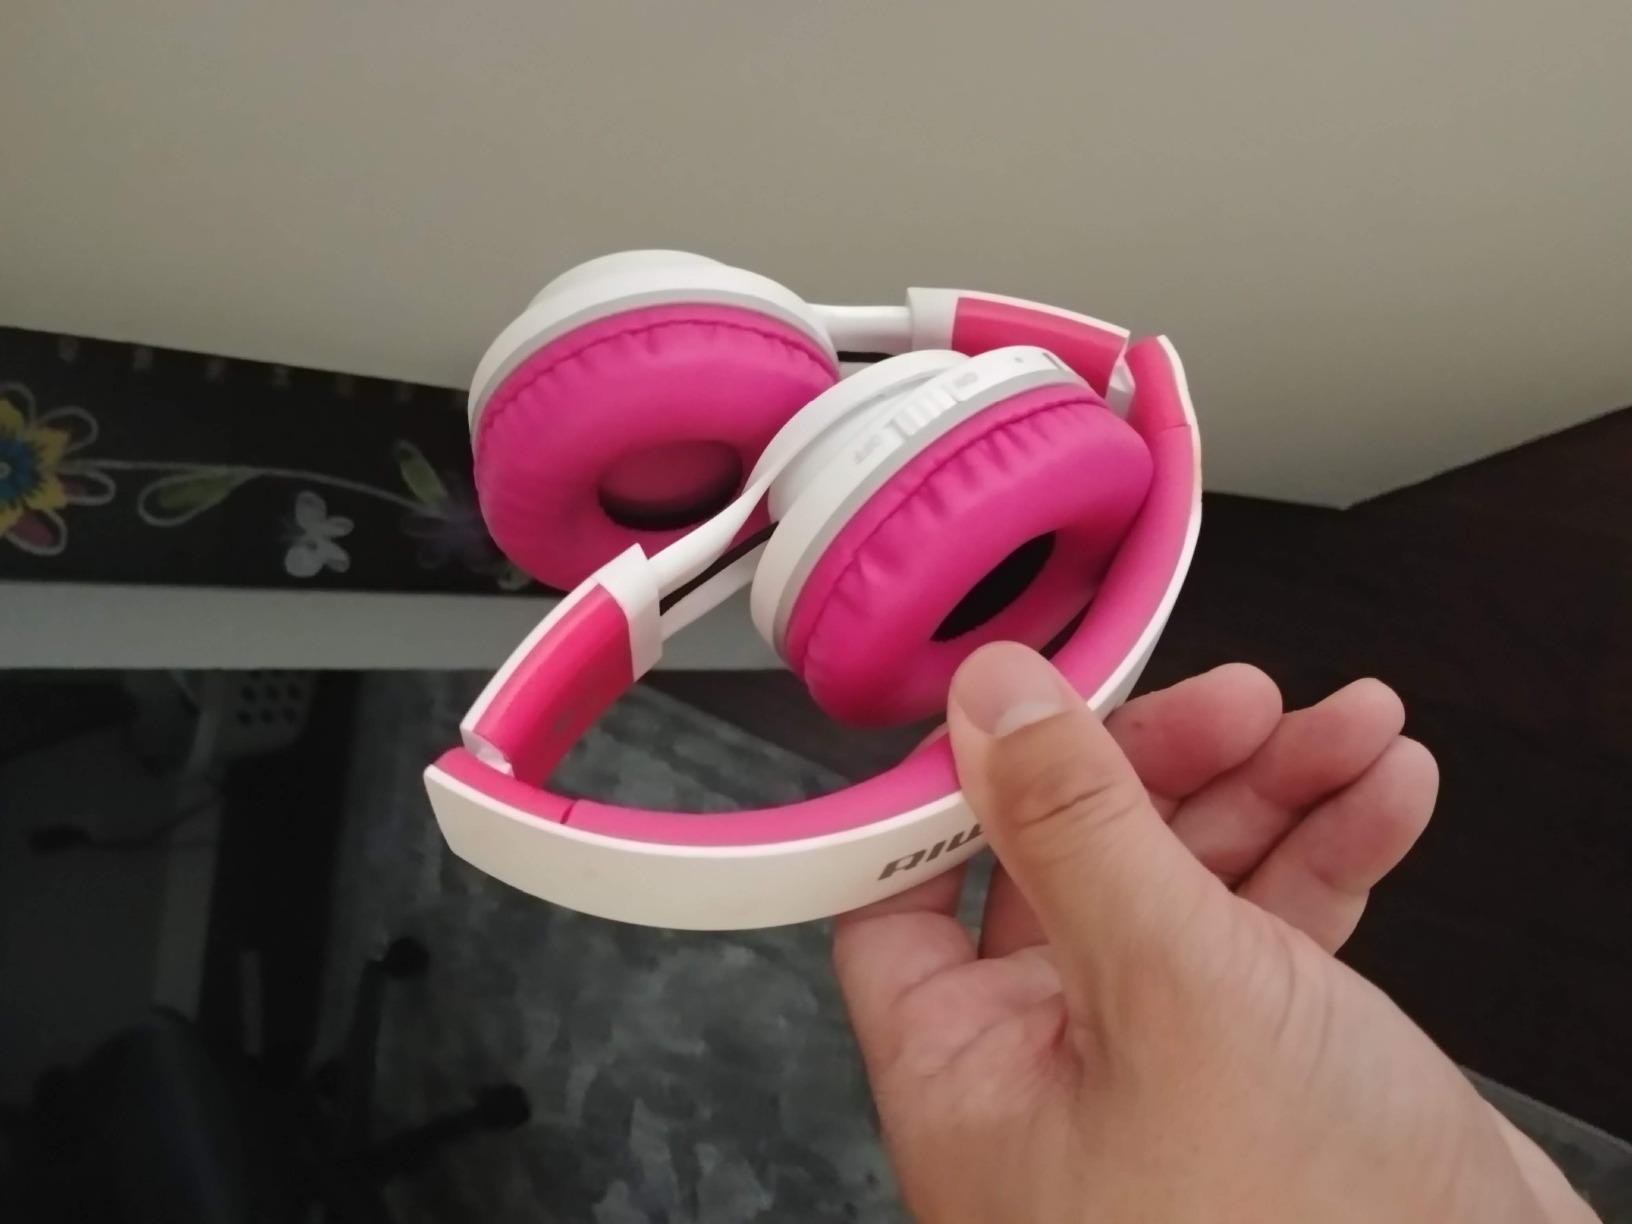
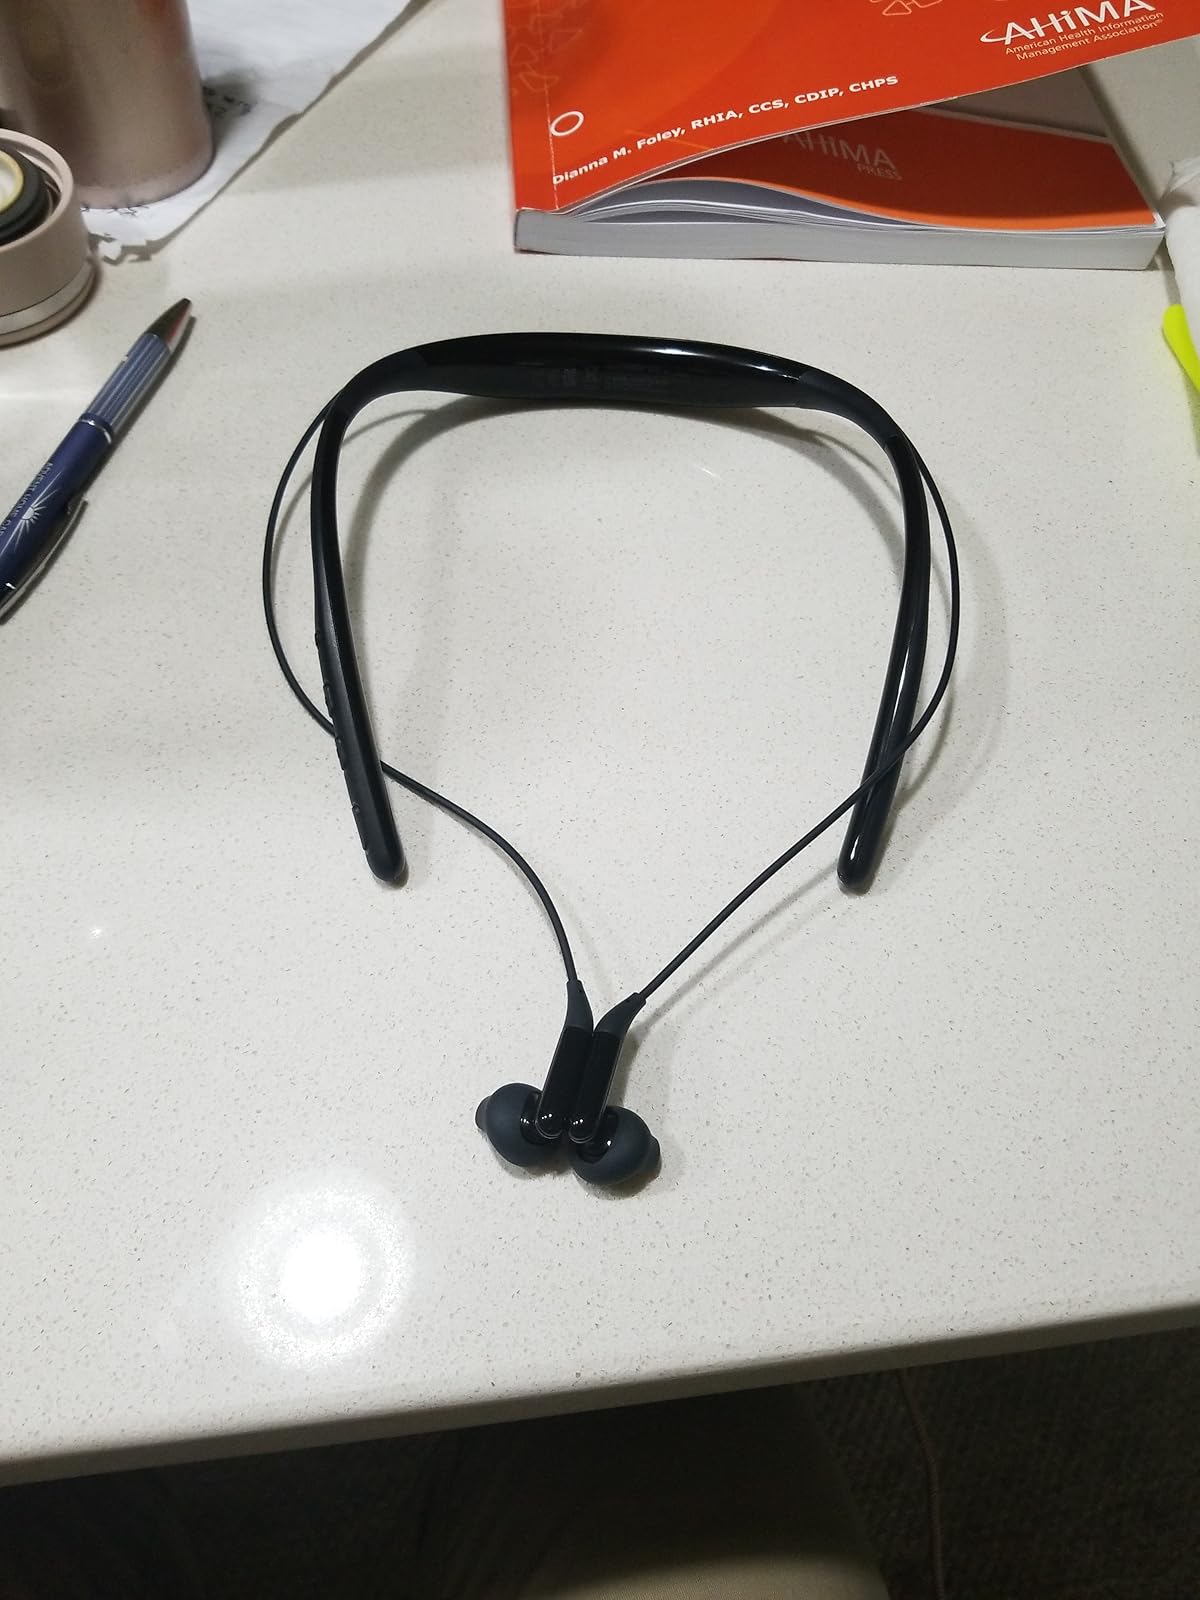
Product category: headphones
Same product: no